The War on Drugs (band)

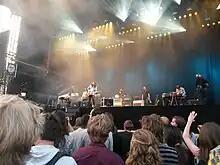
The War on Drugs at the Best Kept Secret festival in Hilvarenbeek, The Netherlands, 2014

On December 4, 2013, the band announced the upcoming release of its third studio album, "Lost in the Dream" (March 18, 2014). The band streamed the album in its entirety on NPR's "First Listen" site for a week before its release. Award-winning alt-country rocker Ryan Adams said on Twitter that "Lost in the Dream" was a perfect album.